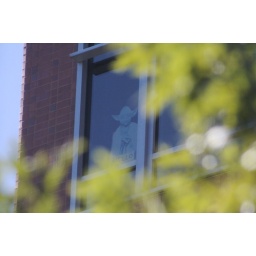
Yoda in the window across the street